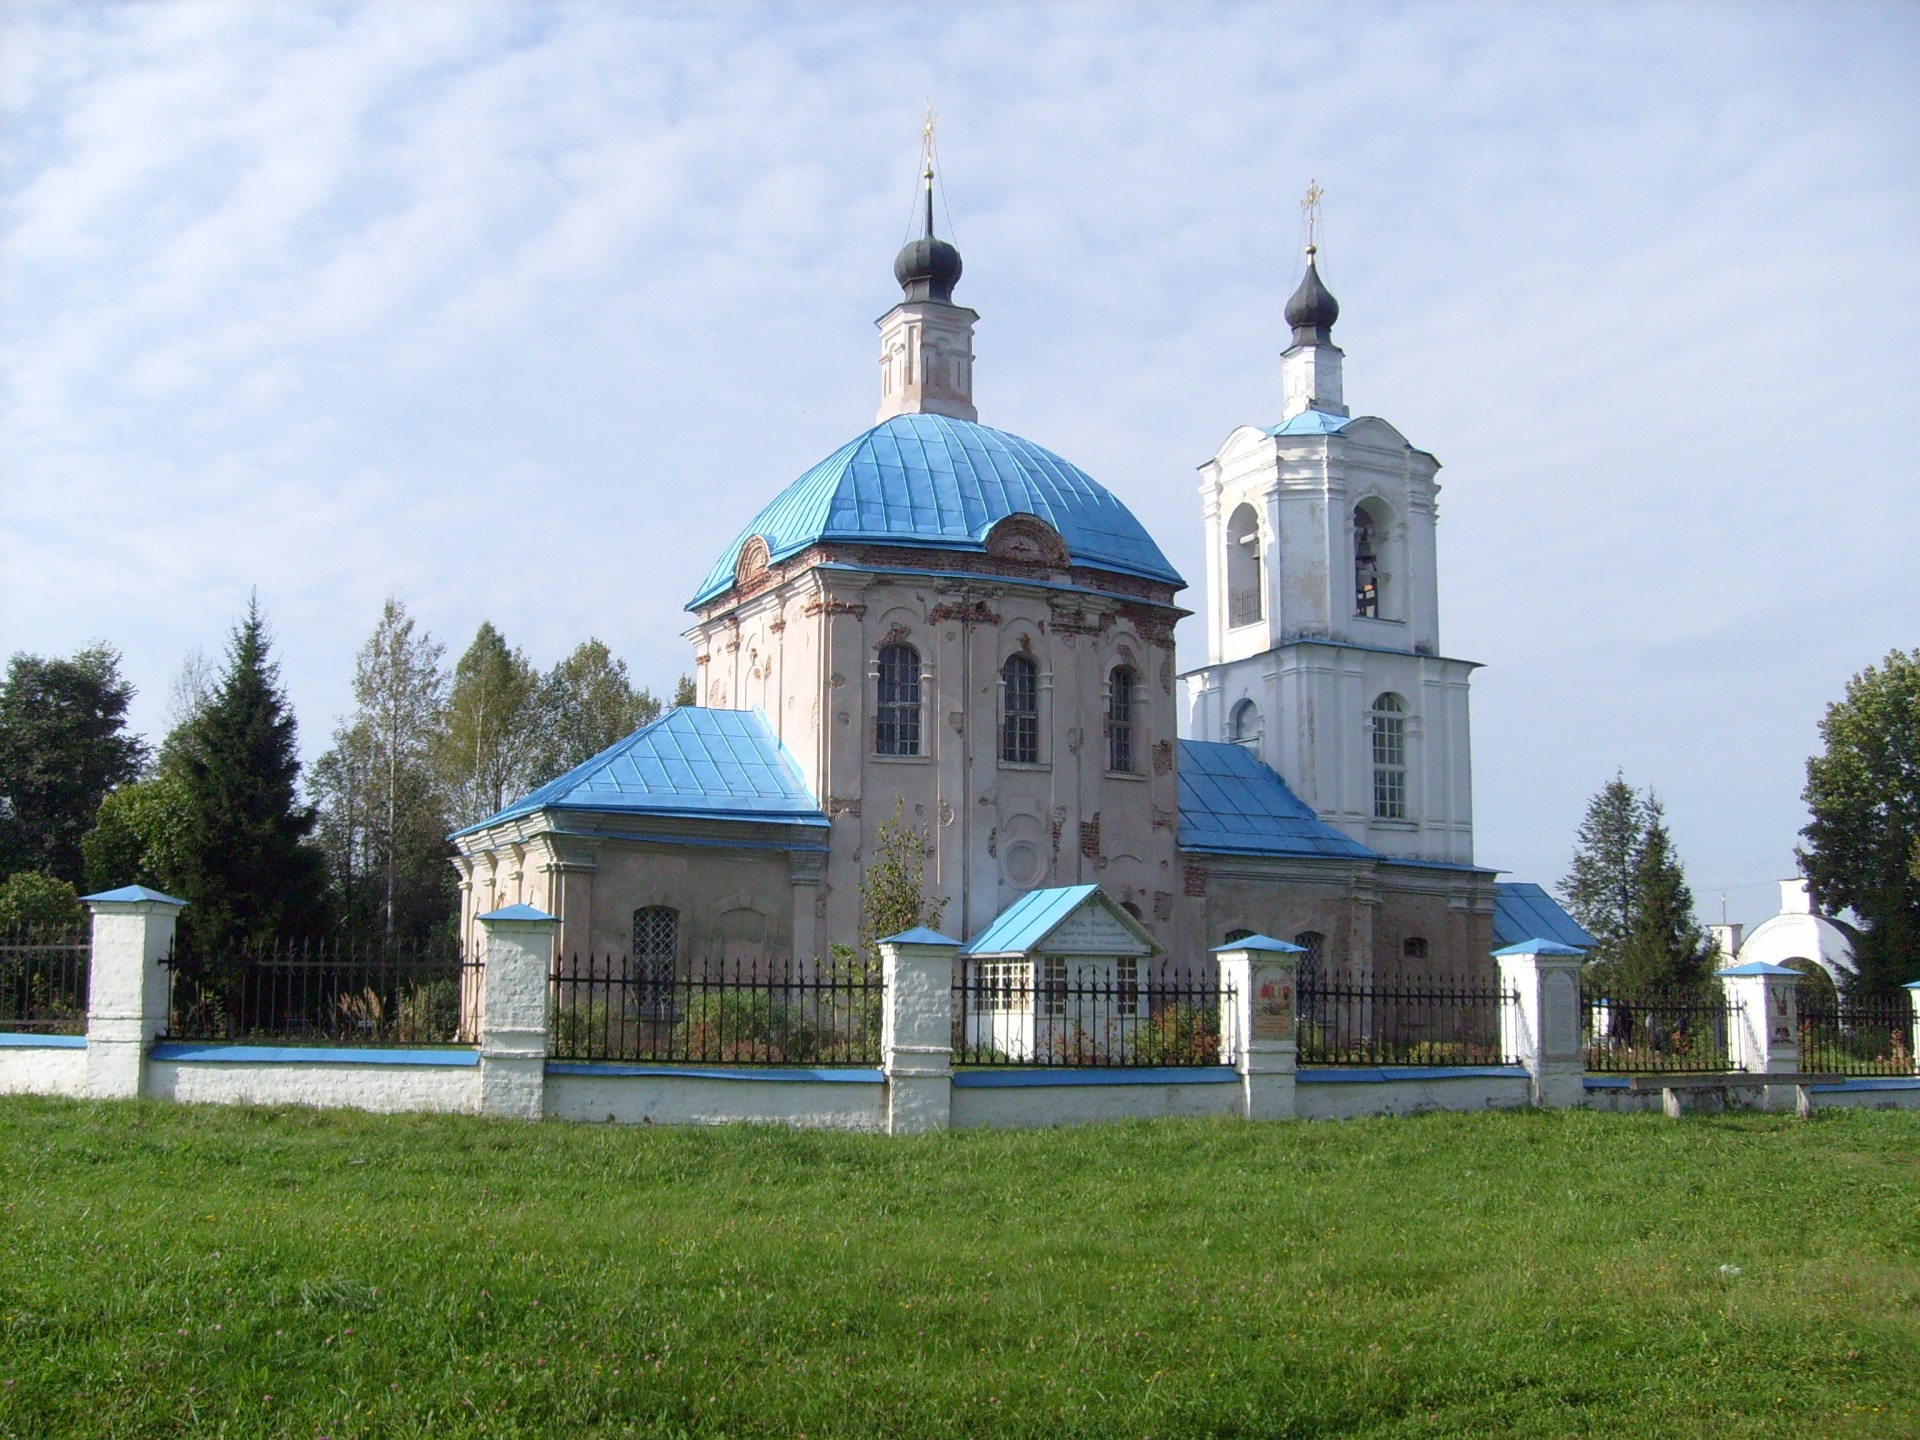
music, architecture, building, village, landmark, church, chapel, place of worship, temple, monastery, russia, birthplace, historic site, spanish missions in california, smolensk, composer glinka, kartasheva, novospassk